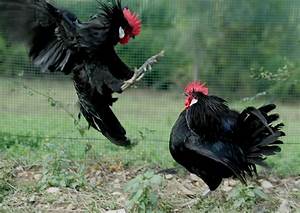
Label: chicken